Pilot whale

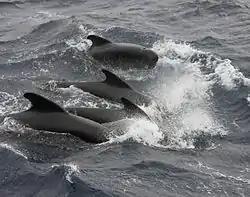
Pilot whale pod near Ireland

Both species live in groups of 10–30, but some groups may number 100 or more. Data suggest the social structures of pilot whale pods are similar to those of "resident" killer whales. The pods are highly stable and the members have close matrilineal relationships. Pod members are of various age and sex classes, although adult females tend to outnumber adult males. They have been observed making various kin-directed behaviors, such as providing food. Numerous pods will temporarily gather, perhaps to allow individuals from different pods to interact and mate, as well as provide protection.